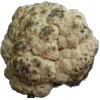
Label: Cauliflower 1